Question: Please indicate a possible affordance area of the sit_on_bench that can be used for sitting
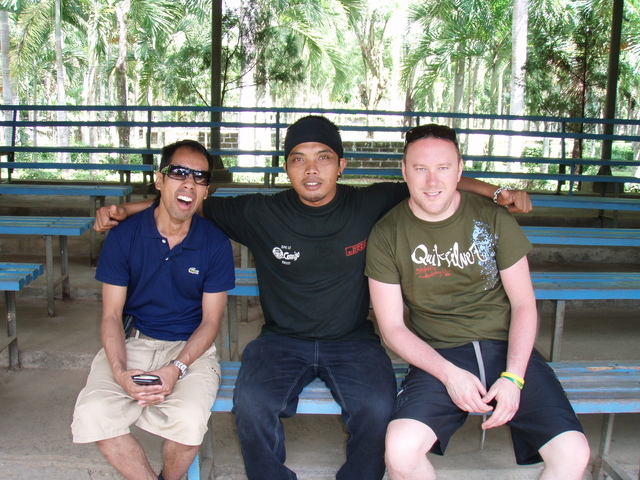
Answer: [120.589, 361.991, 638.892, 414.165]